Women in Latin music

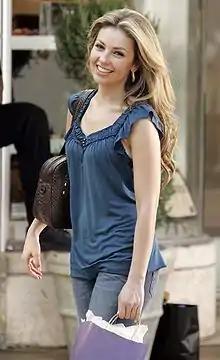
Thalía became popular during the 1990s after her Latin-music debut.

As hip-hop and rap became popular in the United States during the 1990s, Latin singers began emulating them. Men dominated the Latin urban scene; women were objectified, seen as accessories indicating male status. Unlike the hip-hop and rap music scenes, their Latin equivalents did not formulate a female role model; female Latina urban singers failed to attain commercial success. During the popularity of Latin freestyle (also called freestyle music or Latin hip-hop) in the 1980s, record companies began signing "attractive young women with little musical talent using the same production style for all of them, weakening rather than strengthening the style." Many Hispanic freestyle singers tried to downplay their Latino identity after radio programmers discriminated against records by Hispanic performers. Lisa Velez changed her name to Lisa Lisa, and became one of the first commercially successful freestyle musicians. Latin hip-hop singer Roja (one half of Rima Roja en Venus) expressed the difficulty of performing (in a male-dominated genre) a song which "insults based on having sex with the opponent's mother, sister, aunt; or calling each other by the names of women's sexual organs. It was bizarre: they were managing to totally objectify women, and at the same time make us invisible." According to Roja, in her early career as a rap freestyler men tried to "shut [her] up". Other female hip-hop singers, such as Guatemalan MC Rebeca Lane and Mexican Audry Funk, concur. Argentinian Actitud María Marta, a hip-hop group formed in prison, has been called a pioneer and has inspired other female hip-hop singers.